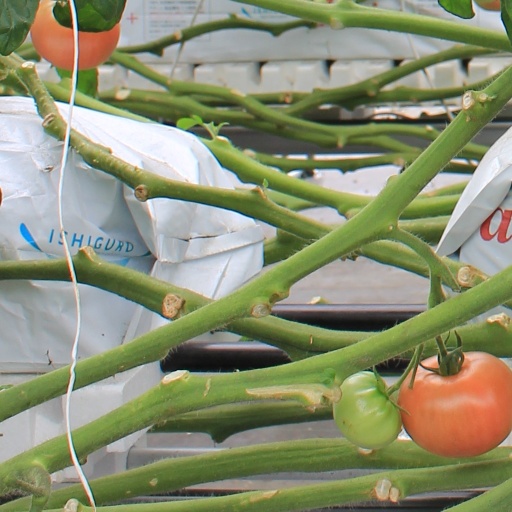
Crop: tomato